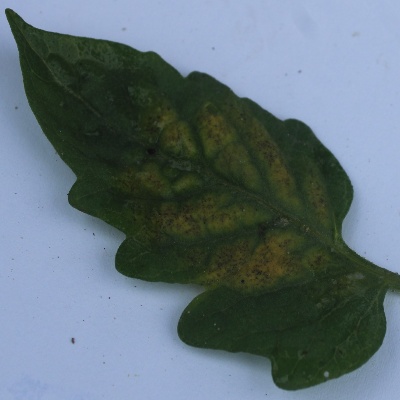
Crop: Tomato
Condition: septoria leaf spot